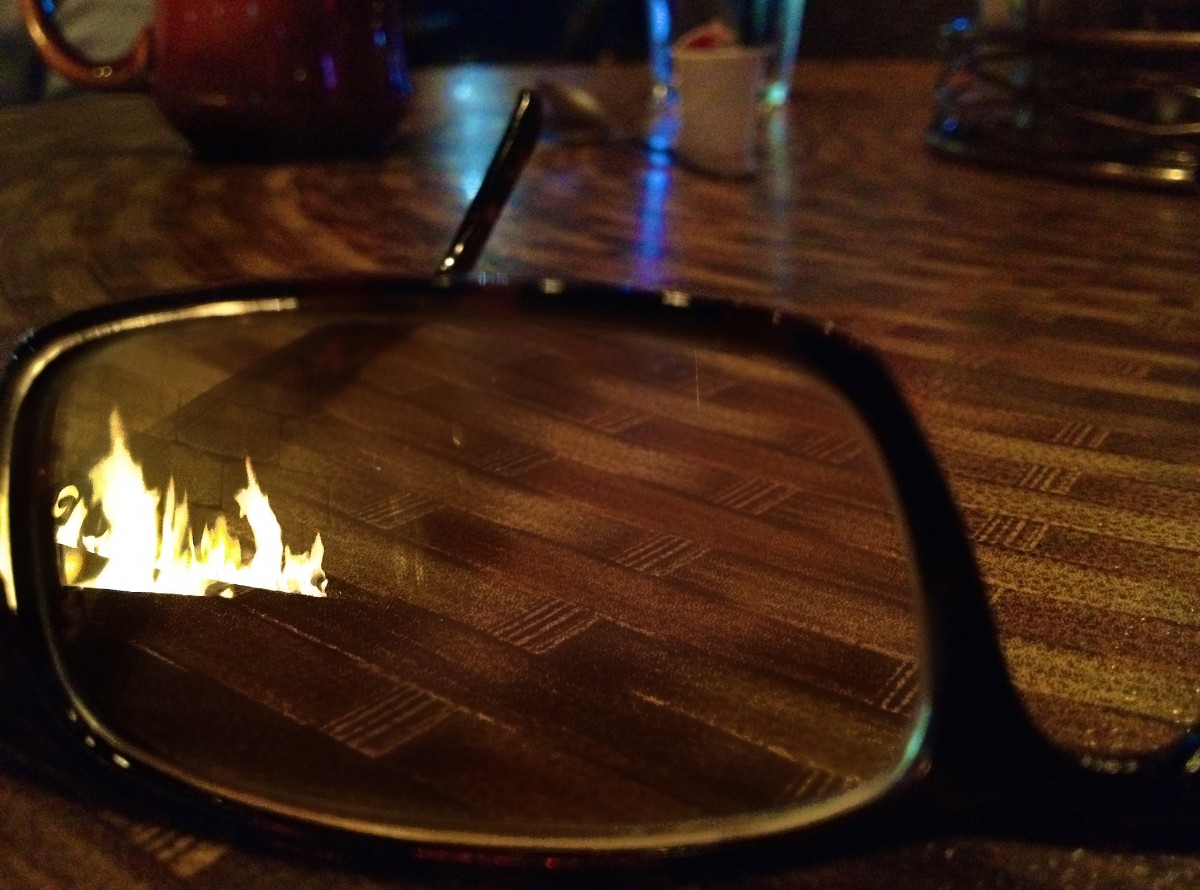
Tags: wood, glass, lighting, glasses, shape